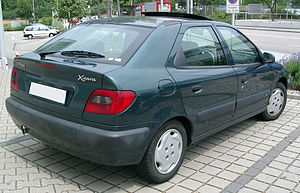
Citroën Xsara / Modelvarianter
Citroën Xsara er en bilmodel fra den franske bilfabrikant Citroën.